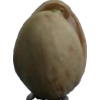
Label: pistachio